Shakespeare garden

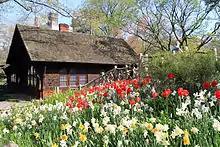
Shakespeare Garden in Central Park

The major Shakespeare garden is that imaginatively reconstructed by Ernest Law at New Place, Stratford-on-Avon, in the 1920s. He used a woodcut from Thomas Hill, "The Gardiners Labyrinth" (London 1586), noting in his press coverage when the garden was in the planning stage, that it was "a book Shakespeare must certainly have consulted when laying out his own Knott Garden". The same engraving was used in laying out the Queen's Garden behind Kew Palace in 1969. Ernest Law's, "Shakespeare's Garden, Stratford-upon-Avon" (1922), with photographic illustrations showing quartered plats in patterns outlined by green and grey clipped edgings, each centred by roses grown as standards, must have supplied impetus to many flower-filled revivalist Shakespeare's gardens of the 20s and 30s. For Americans, Esther Singleton produced "The Shakespeare Garden" (New York, 1931). Singleton's and Law's plantings, as with most Shakespeare gardens, owed a great deal to the bountiful aesthetic of the partly revived but largely invented "English cottage garden" tradition dating from the 1870s. Few attempts were made in revived garden plans to keep strictly to historical plants, until the National Trust led the way in the 1970s with a knot garden at Little Moreton Hall, Cheshire, and the restored parterre at Hampton Court Palace (1977).